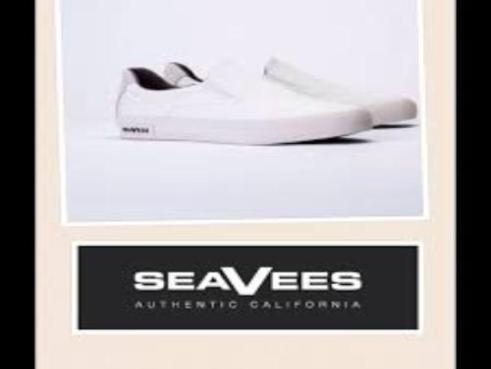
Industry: Clothes